Robert Frederick Carr

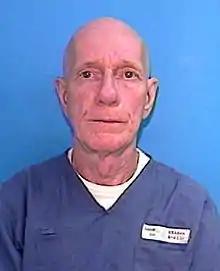

Robert Frederick Carr III (December 22, 1943 – July 6, 2006) was an American serial killer and pedophile who killed three children and one woman in the states of Florida and Connecticut between 1972 and 1976. Carr, a former television repairman, additionally admitted to molesting more than a dozen children until his apprehension. Following his arrest, he was sentenced to life imprisonment, which he served until his death in 2006.